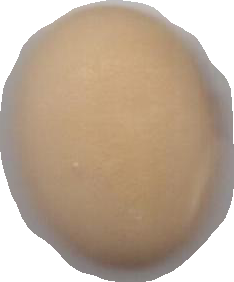
Variety: Anjasmoro